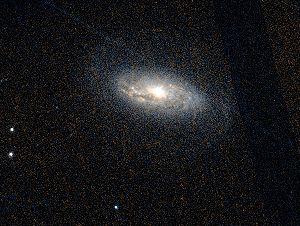
NGC 449 est une galaxie spirale entourée d'un anneau située dans la constellation des Poissons à environ 214 millions d'années-lumière de la Voie lactée.